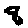
Label: 8